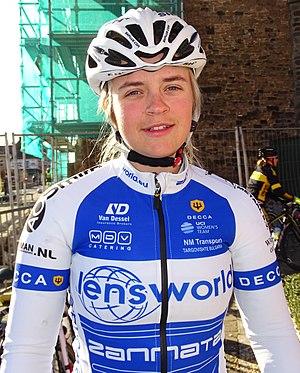
Reportage réalisé le mercredi 2 mars à l'occasion du départ du Samyn des Dames 2016 et du Samyn 2016 à Quaregnon, Belgique.
Kaat Van der Meulen est une coureuse cycliste belge, membre de l'équipe